The False Dimitri (film)

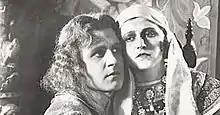
Scene from a film

The False Dimitri is a 1922 German silent historical film directed by Hans Steinhoff and starring Alfred Abel, Agnes Straub and Eugen Klöpfer. Set in early seventeenth century Russia it portrays the rise of False Dmitriy I during the Time of Troubles.